Alexandria, Virginia

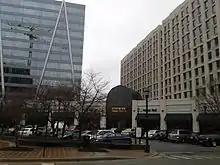
Hoffman Town Center, a mixed-use retail and office development in the Eisenhower Valley

Until 2014, local legislation mandated that all new north–south streets in the city be named for Confederate military leaders. Efforts have increased in recent years to expedite the renaming of these streets with Mayor Justin Wilson and the City Council setting a goal of renaming three of these streets annually. In 2019, the name of U.S. 1 was changed from Jefferson Davis Highway to Richmond Highway.